Ron Kramer

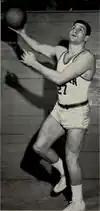
Kramer in basketball uniform, 1957

After retiring as a football player, Kramer went into the steel business. In 1969, he was hired as a vice president of Paragon Steel Corp. of Detroit. He spent 22 years at Paragon before establishing Ron Kramer Industries in 1981, a company which is still in business today. He had two children, Kurtis Kramer and Cassandra Koehler.